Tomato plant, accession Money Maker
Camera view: vertical (180 deg); turntable rotation: 120 degrees
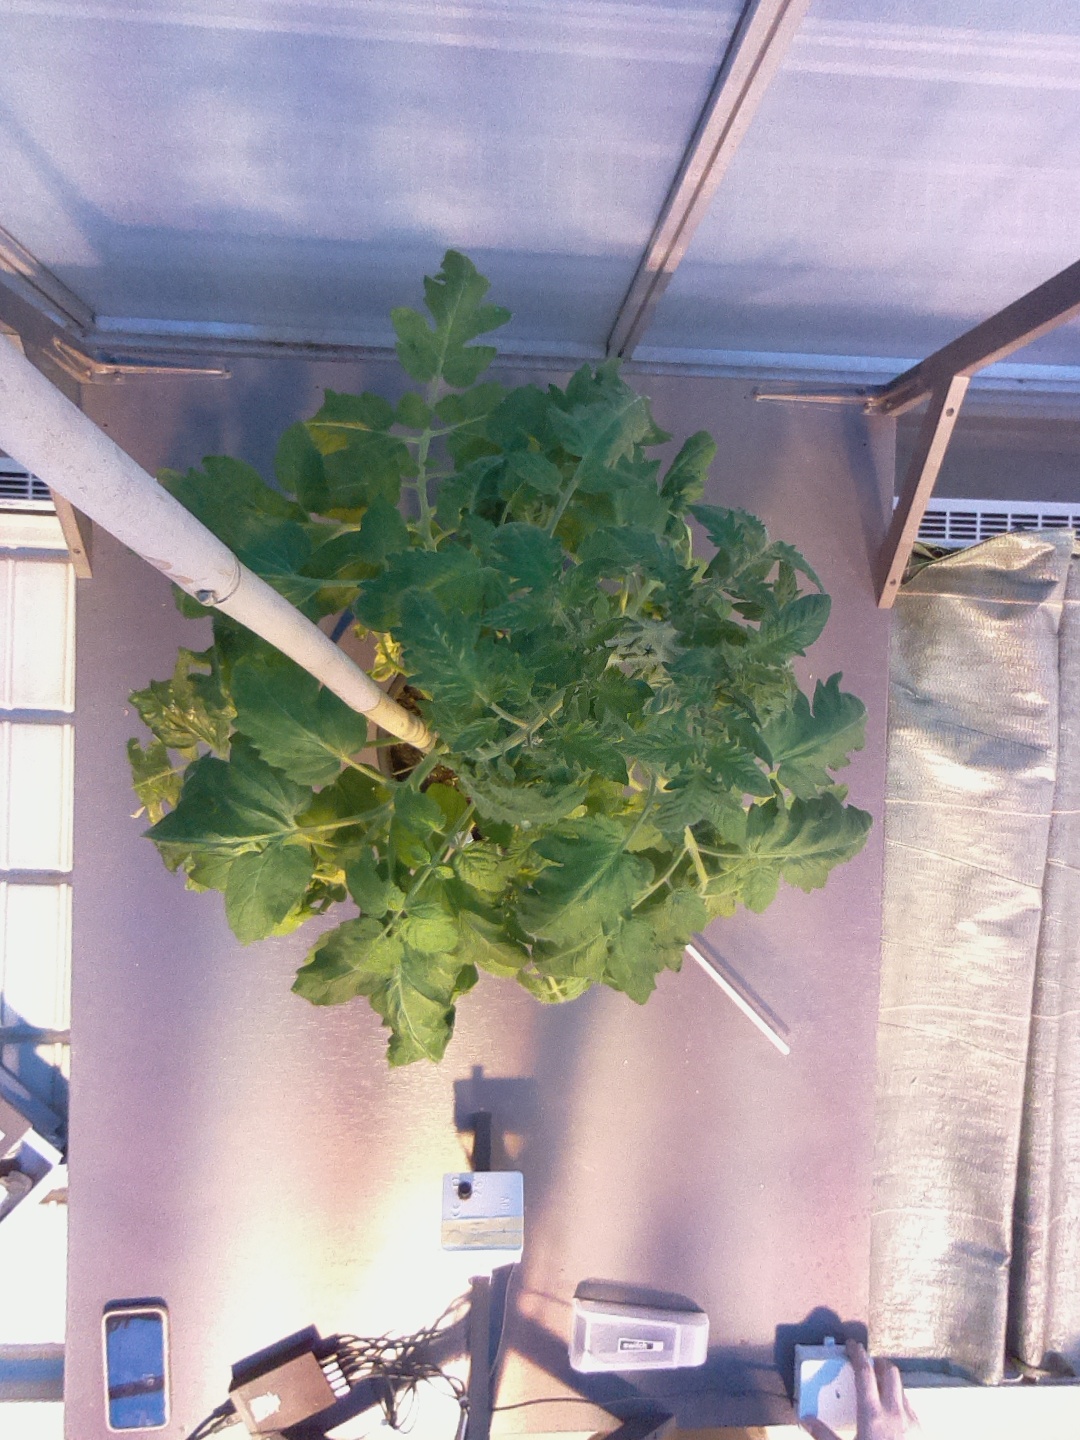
BBCH growth stage 54: 4 inflorescences visible